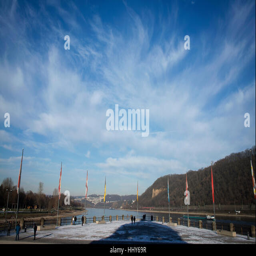
tourist attraction where the rivers meet